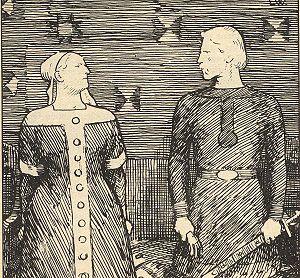
Ceci est une liste des reines consorts de Norvège. Cette liste couvre une longue période durant laquelle le rôle de ces épouses a beaucoup changé. Chaque reine a ainsi eu un parcours différent, qui alla même jusqu'à celui de gouverner le pays ou bien d'exercer le rôle de régente. Le mariage avec le roi de Norvège répondait le plus souvent à des alliances politiques. Il fut ainsi interdit pendant longtemps au roi d'épouser une roturière. En raison de l'union avec le Danemark et la Suède, les reines d'entre 1380 et 1814 étaient aussi reine du Danemark et les reines d'entre 1814 et 1905 reines de Suède.
Sigrid Storråda, plus connue sous son prénom polonais Świętosława, parfois citée en utilisant le nom germanique Gunhild, était une duchesse polonaise qui est devenue successivement reine de Suède et reine du Danemark. Elle est la mère de Canut le Grand et d’Olof Skötkonung.
La bataille de Svolder, ou bataille de Swold, est une bataille navale qui s'est déroulée en l'an 999 ou 1000 dans la mer Baltique, opposant le roi de Norvège Olaf Tryggvason à une alliance de ses ennemis. Les enjeux de la bataille concernent le processus d'unification de la Norvège en un État unique, la volonté de longue date des Danois de contrôler le pays et la diffusion du christianisme en Scandinavie.